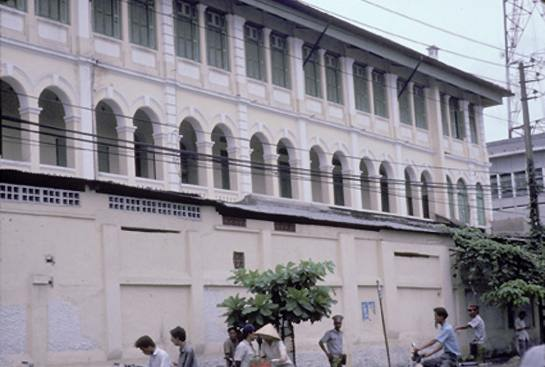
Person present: No